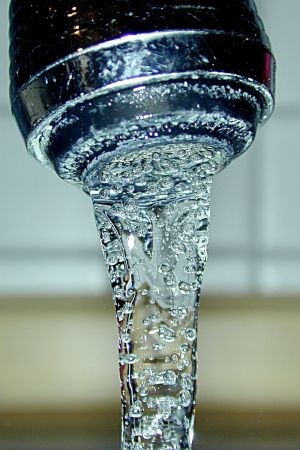
Vandforsyning
Vand fra en hane.
Vandforsyning er de systemer som sørger for at et samfund har adgang til rent vand, som regel ved hjælp af pumper og rør. I sin enkleste form består vandforsyning af en åben vandkilde som en flod, eller af brøndvand som kan hentes og bæres. Mange samfund har postevand, som udvindes af et vandværk og overføres med vandledninger til hvert enkelt hjem eller hus. Der findes adskilte systemer for irrigation. Parallelt med vandledninger findes også afløb og afløbsrør som føres til et renseanlæg.